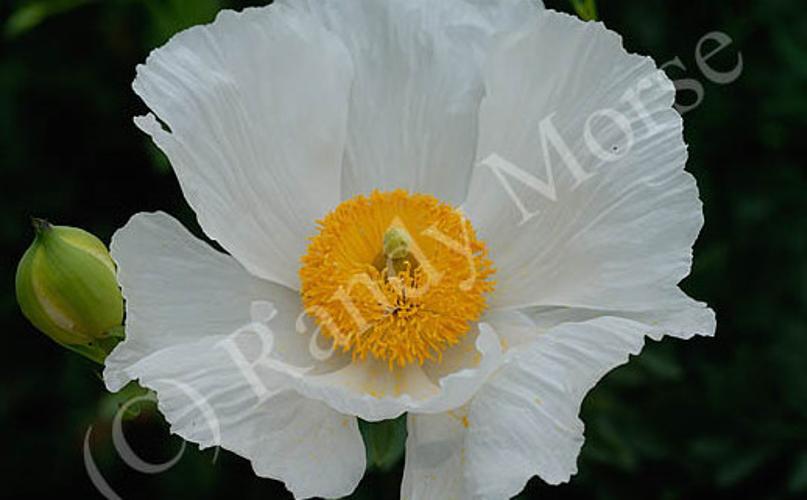
Label: tree poppy